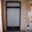
Label: wardrobe